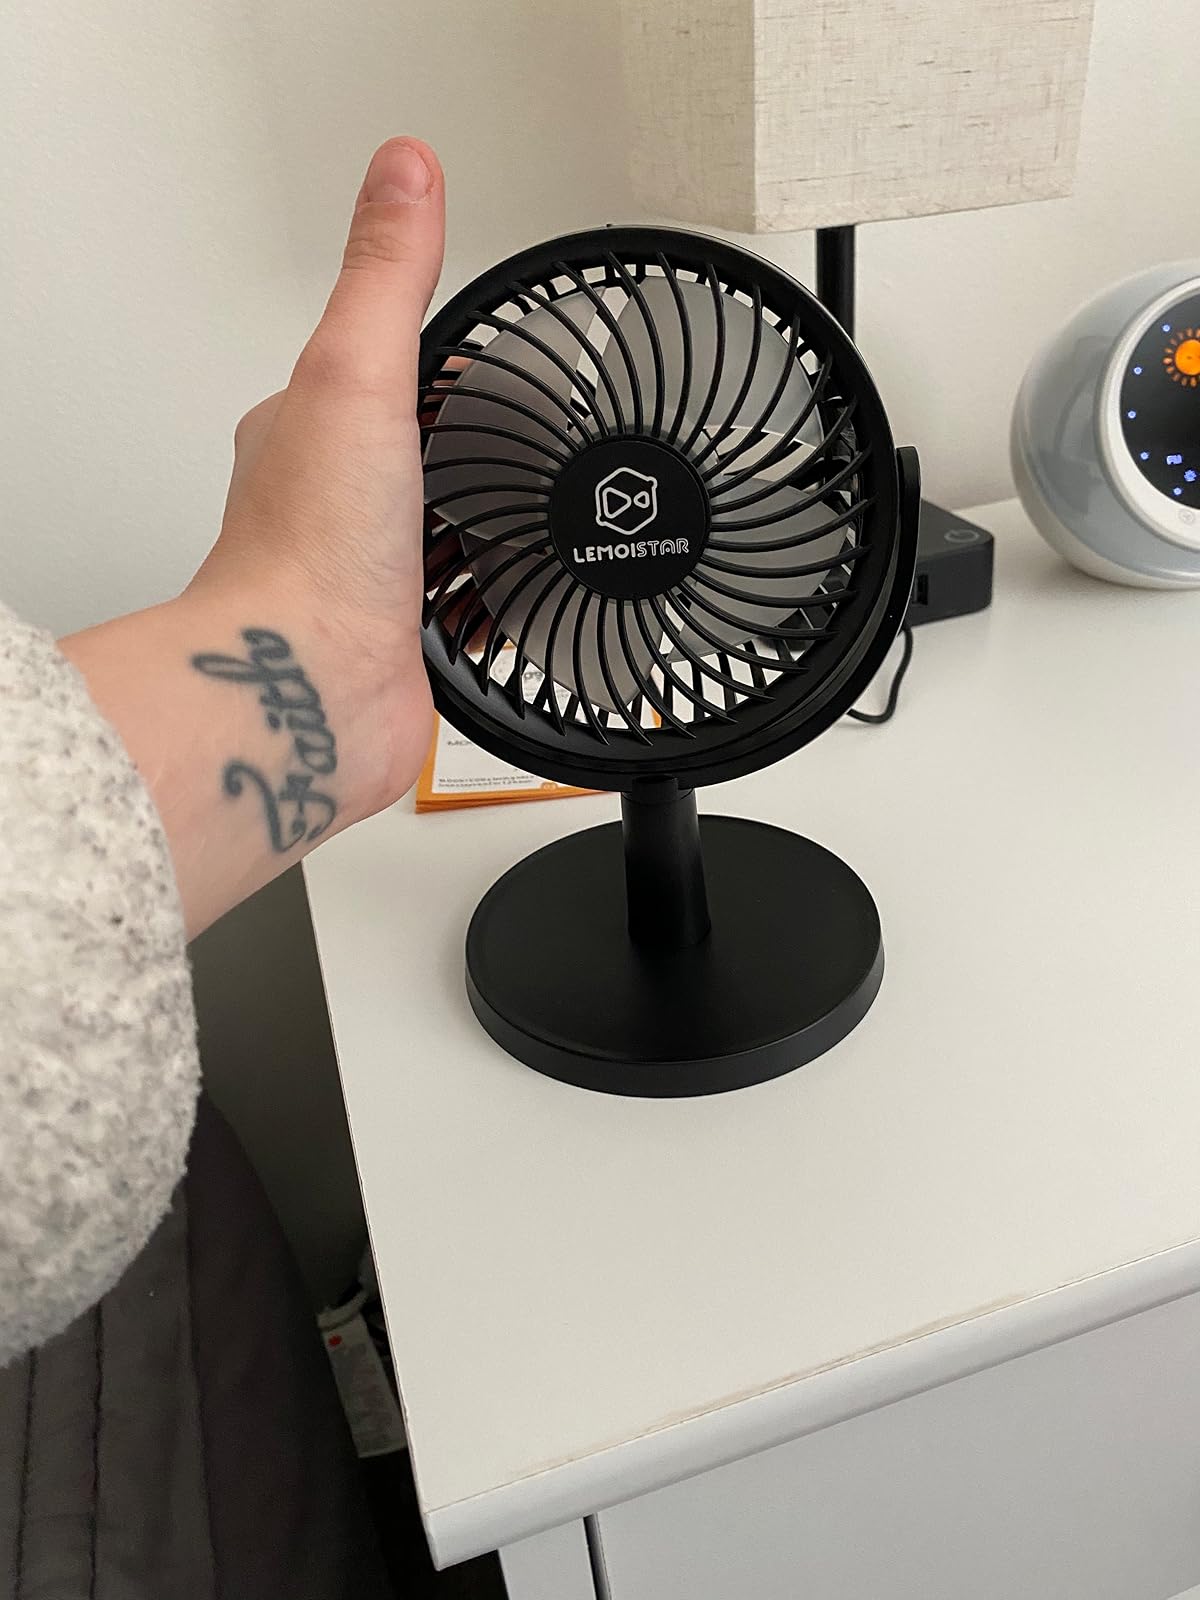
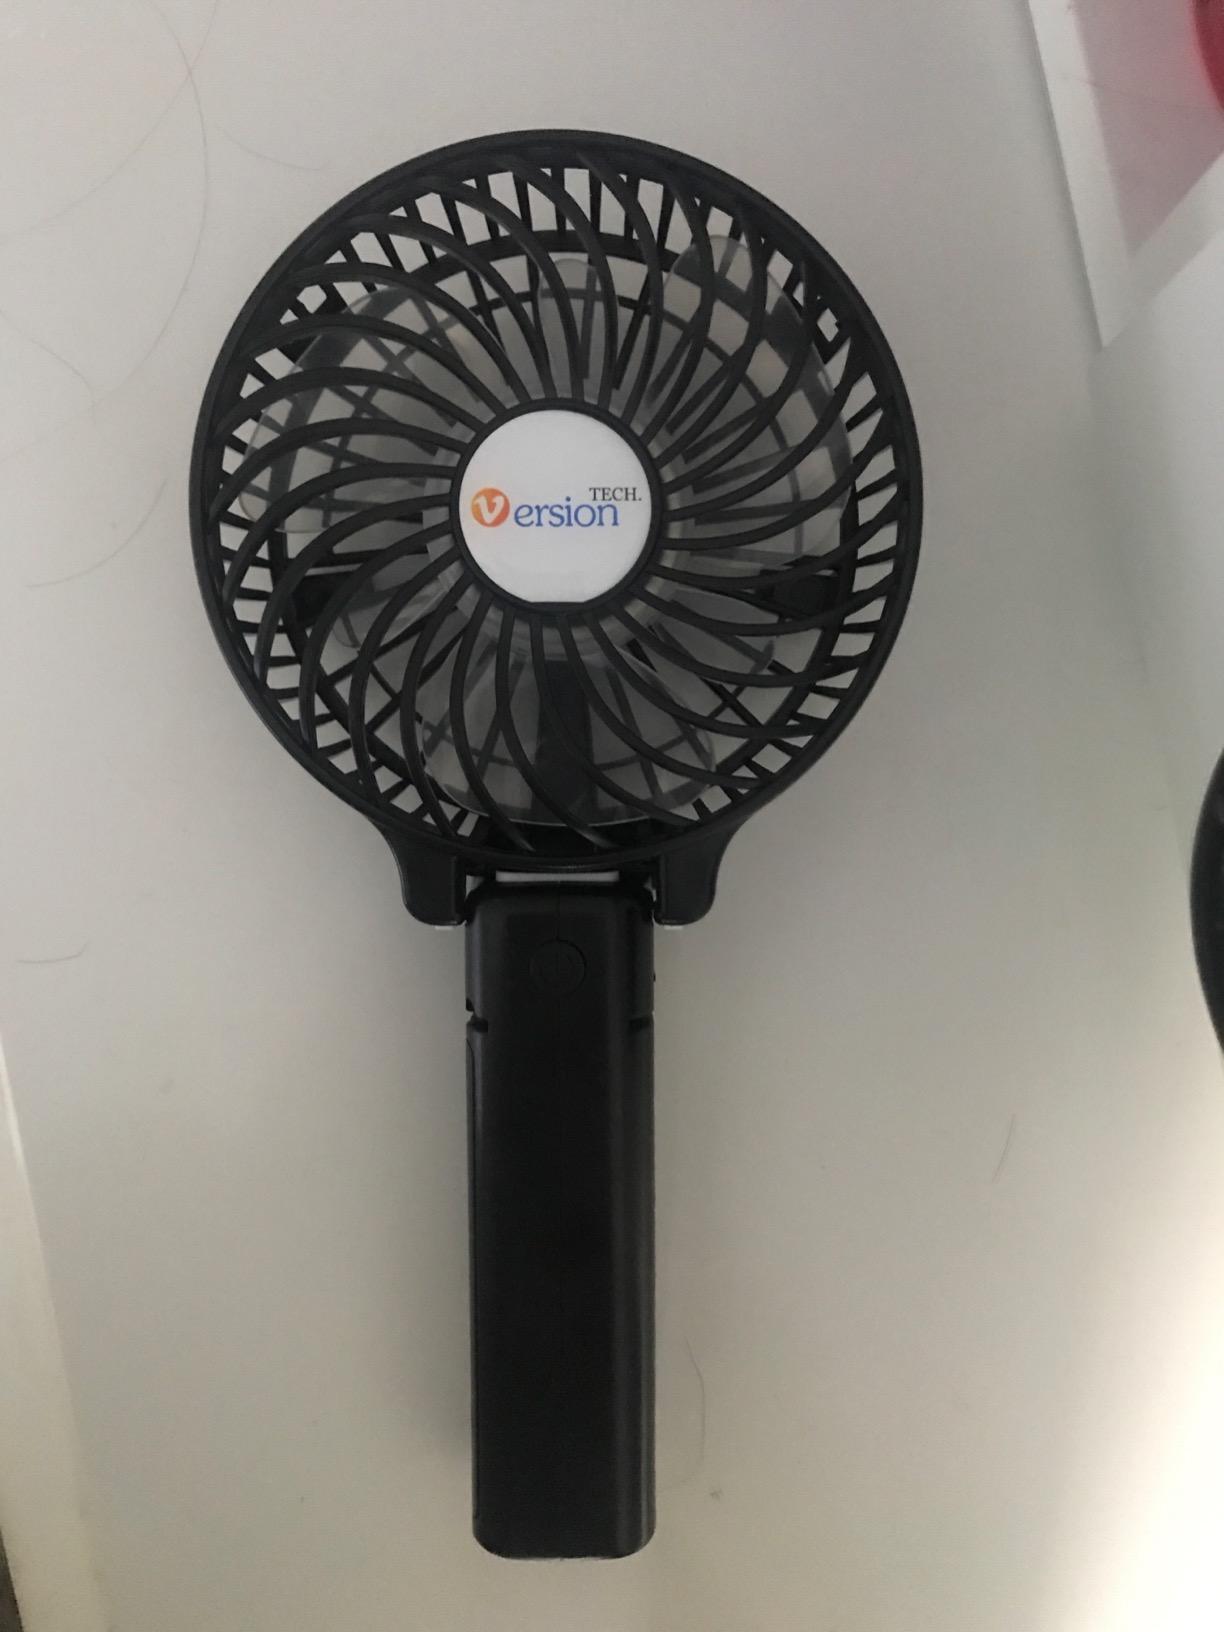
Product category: fan
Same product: no